Hazlov

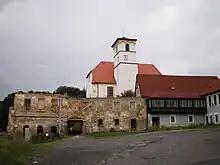
Hazlov Castle with the Church of the Exaltation of the Holy Cross

The main landmark of Hazlov is the Church of the Exaltation of the Holy Cross. The current building was built on the site of a demolished church in the Baroque style in 1687–1688.